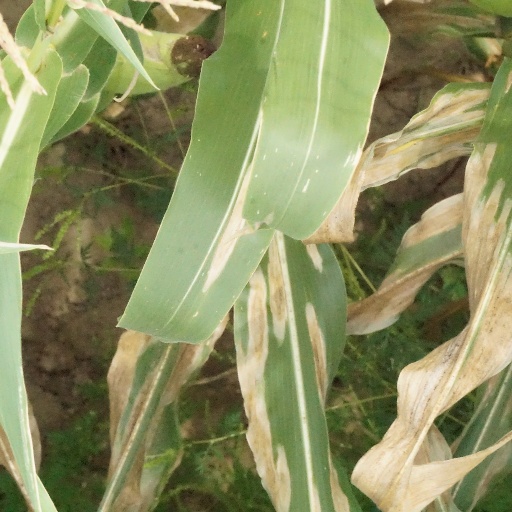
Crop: maize; corn